Győr County

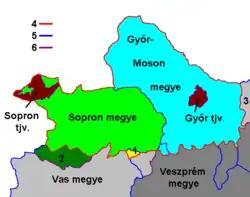
The formation of modern Győr-Moson-Sopron County. (1) territory assigned from Vas County to Győr-Moson-Sopron County in 1950. (2) territory assigned from Sopron County to Vas County in 1950.

The county became abolished after World War II and Győr-Moson county was created instead. In 1950, Sopron county merged with Győr-Moson county to form Győr-Sopron county. This county was renamed to Győr-Moson-Sopron in 1990. The part of the county north of the river Danube is now in Slovakia, Trnava Region.